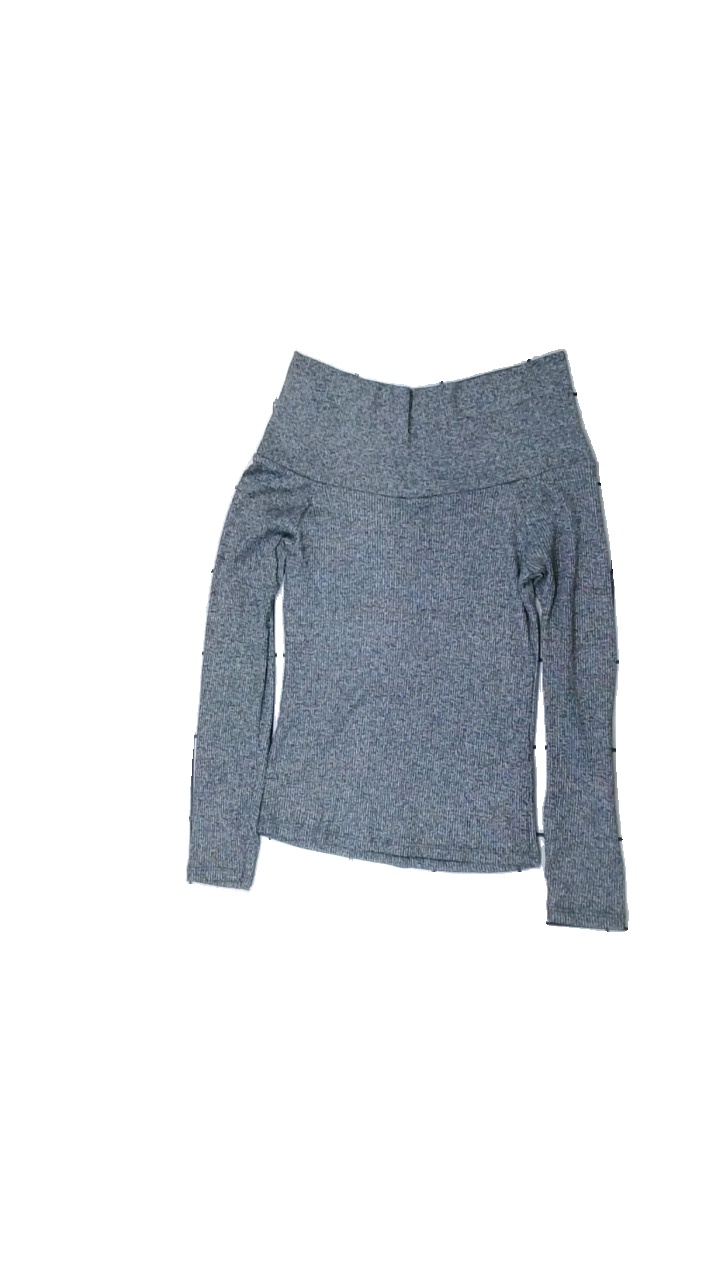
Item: Sweater (Ladies)
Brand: Gina Tricot
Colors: Grey
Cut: Regular, Turtle neck
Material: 80% Polyester, 20% Viscose
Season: All
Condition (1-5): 4
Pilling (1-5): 3
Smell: Minor
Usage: Reuse
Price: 50-100